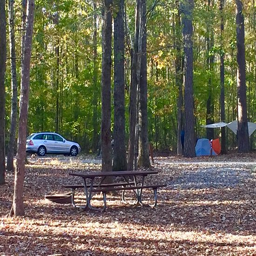
shots taken during a weekend stay at campground .